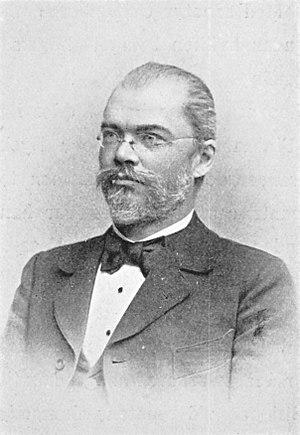
Alexander Leonard Gripenberg est un lieutenant-colonel, directeur d'entreprise et sénateur finlandais.